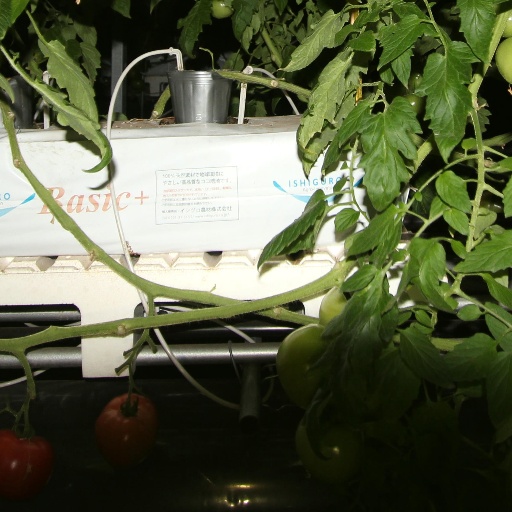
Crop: tomato